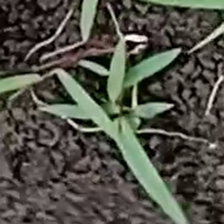
Weed species: Digitaria_SP_(Digitaria Sanguinalis )